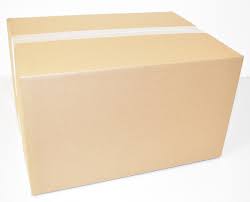
Label: cardboard